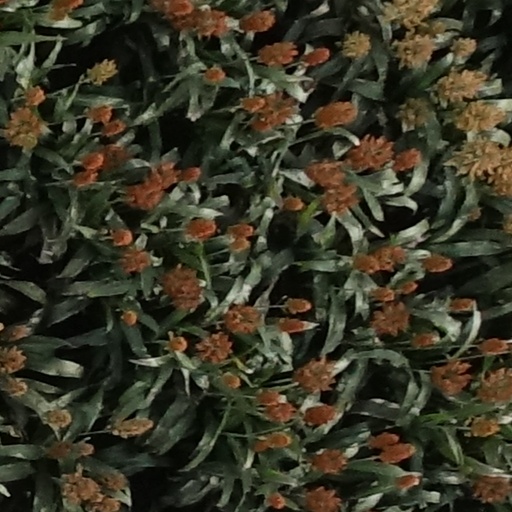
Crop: sorghum